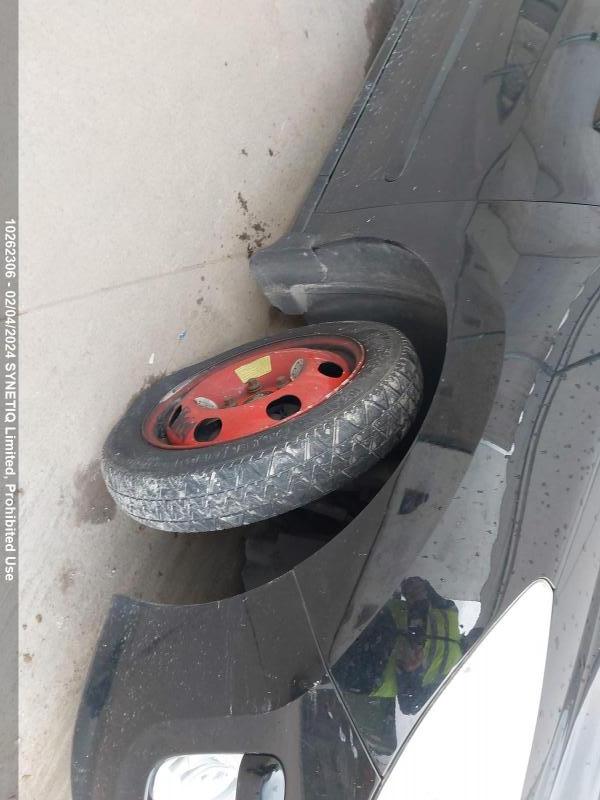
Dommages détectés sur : pare-choc avant, aile avant droite, porte arrière droite, aile arrière droite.
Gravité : mineur